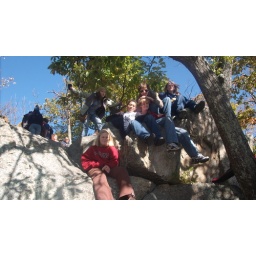
im in the red jacket above the girl in a red jacket (u know the being used as an arm rest.)